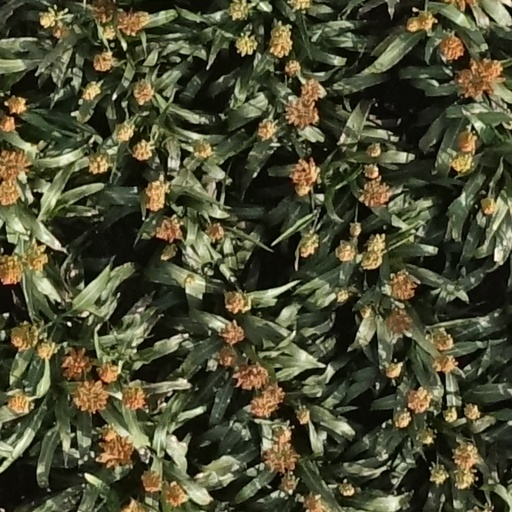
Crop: sorghum